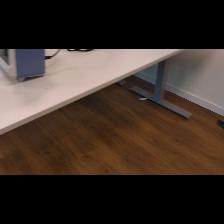
Label: NonHuman